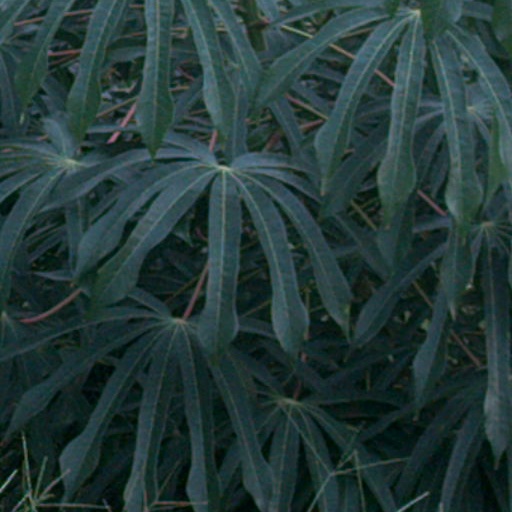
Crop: cassava